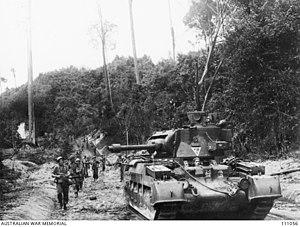
Des fantassins du 2 / 10ème bataillon d'infanterie Aust avancent derrière un char de lance-flammes Matilda Frog le long d'une piste de la jungle à la bataille de Balikpapan